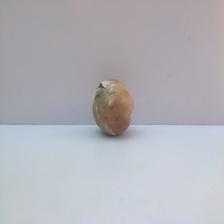
Size: Spoiled